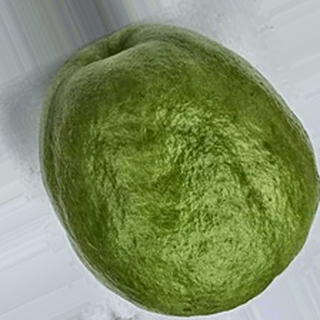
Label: healthy_guava